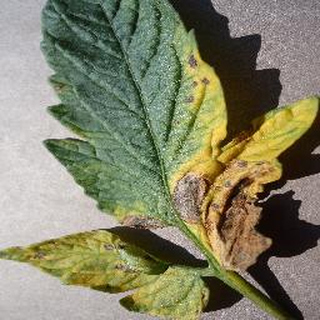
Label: tomato_early_blight